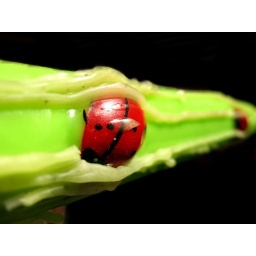
a HUGE candle my friend has beside her hot tub